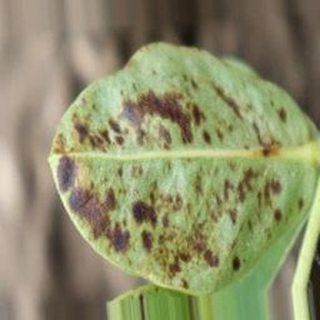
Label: groundnut_rust